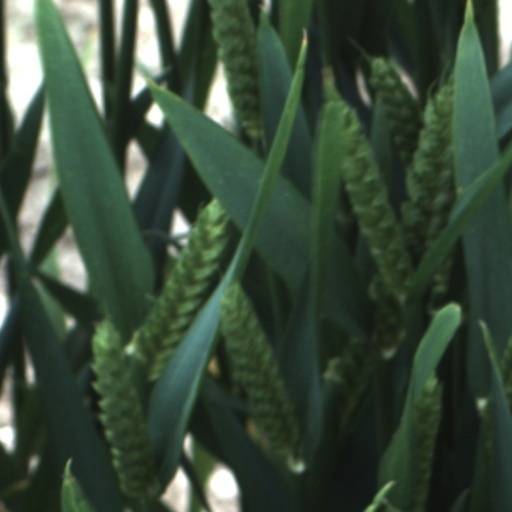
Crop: wheat